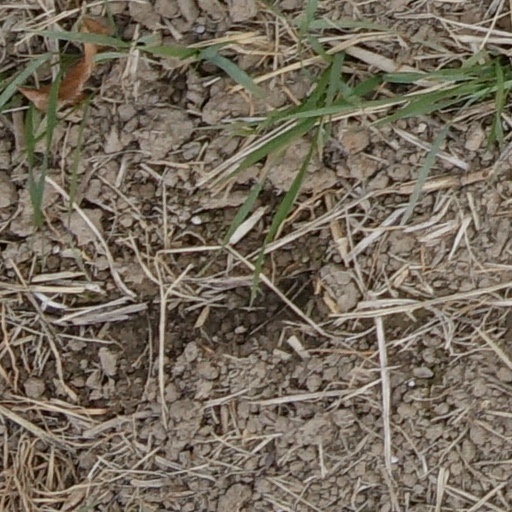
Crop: wheat